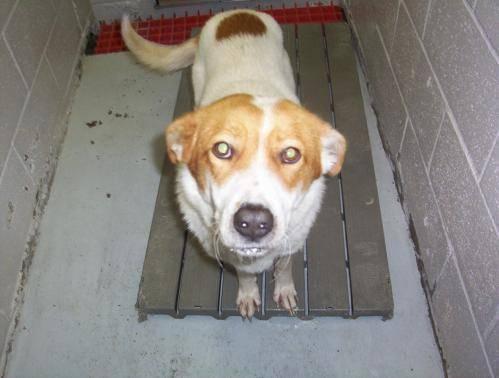
dog